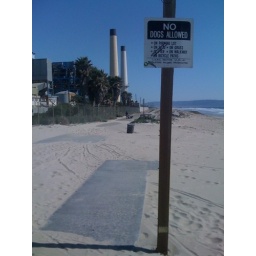
On the bike path near Dockweiler Beach, looking towards the steam plant